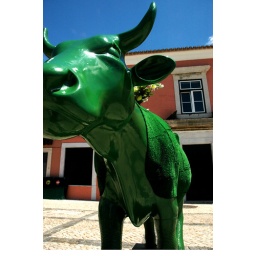
A green cow lost in Lisbon !!!!